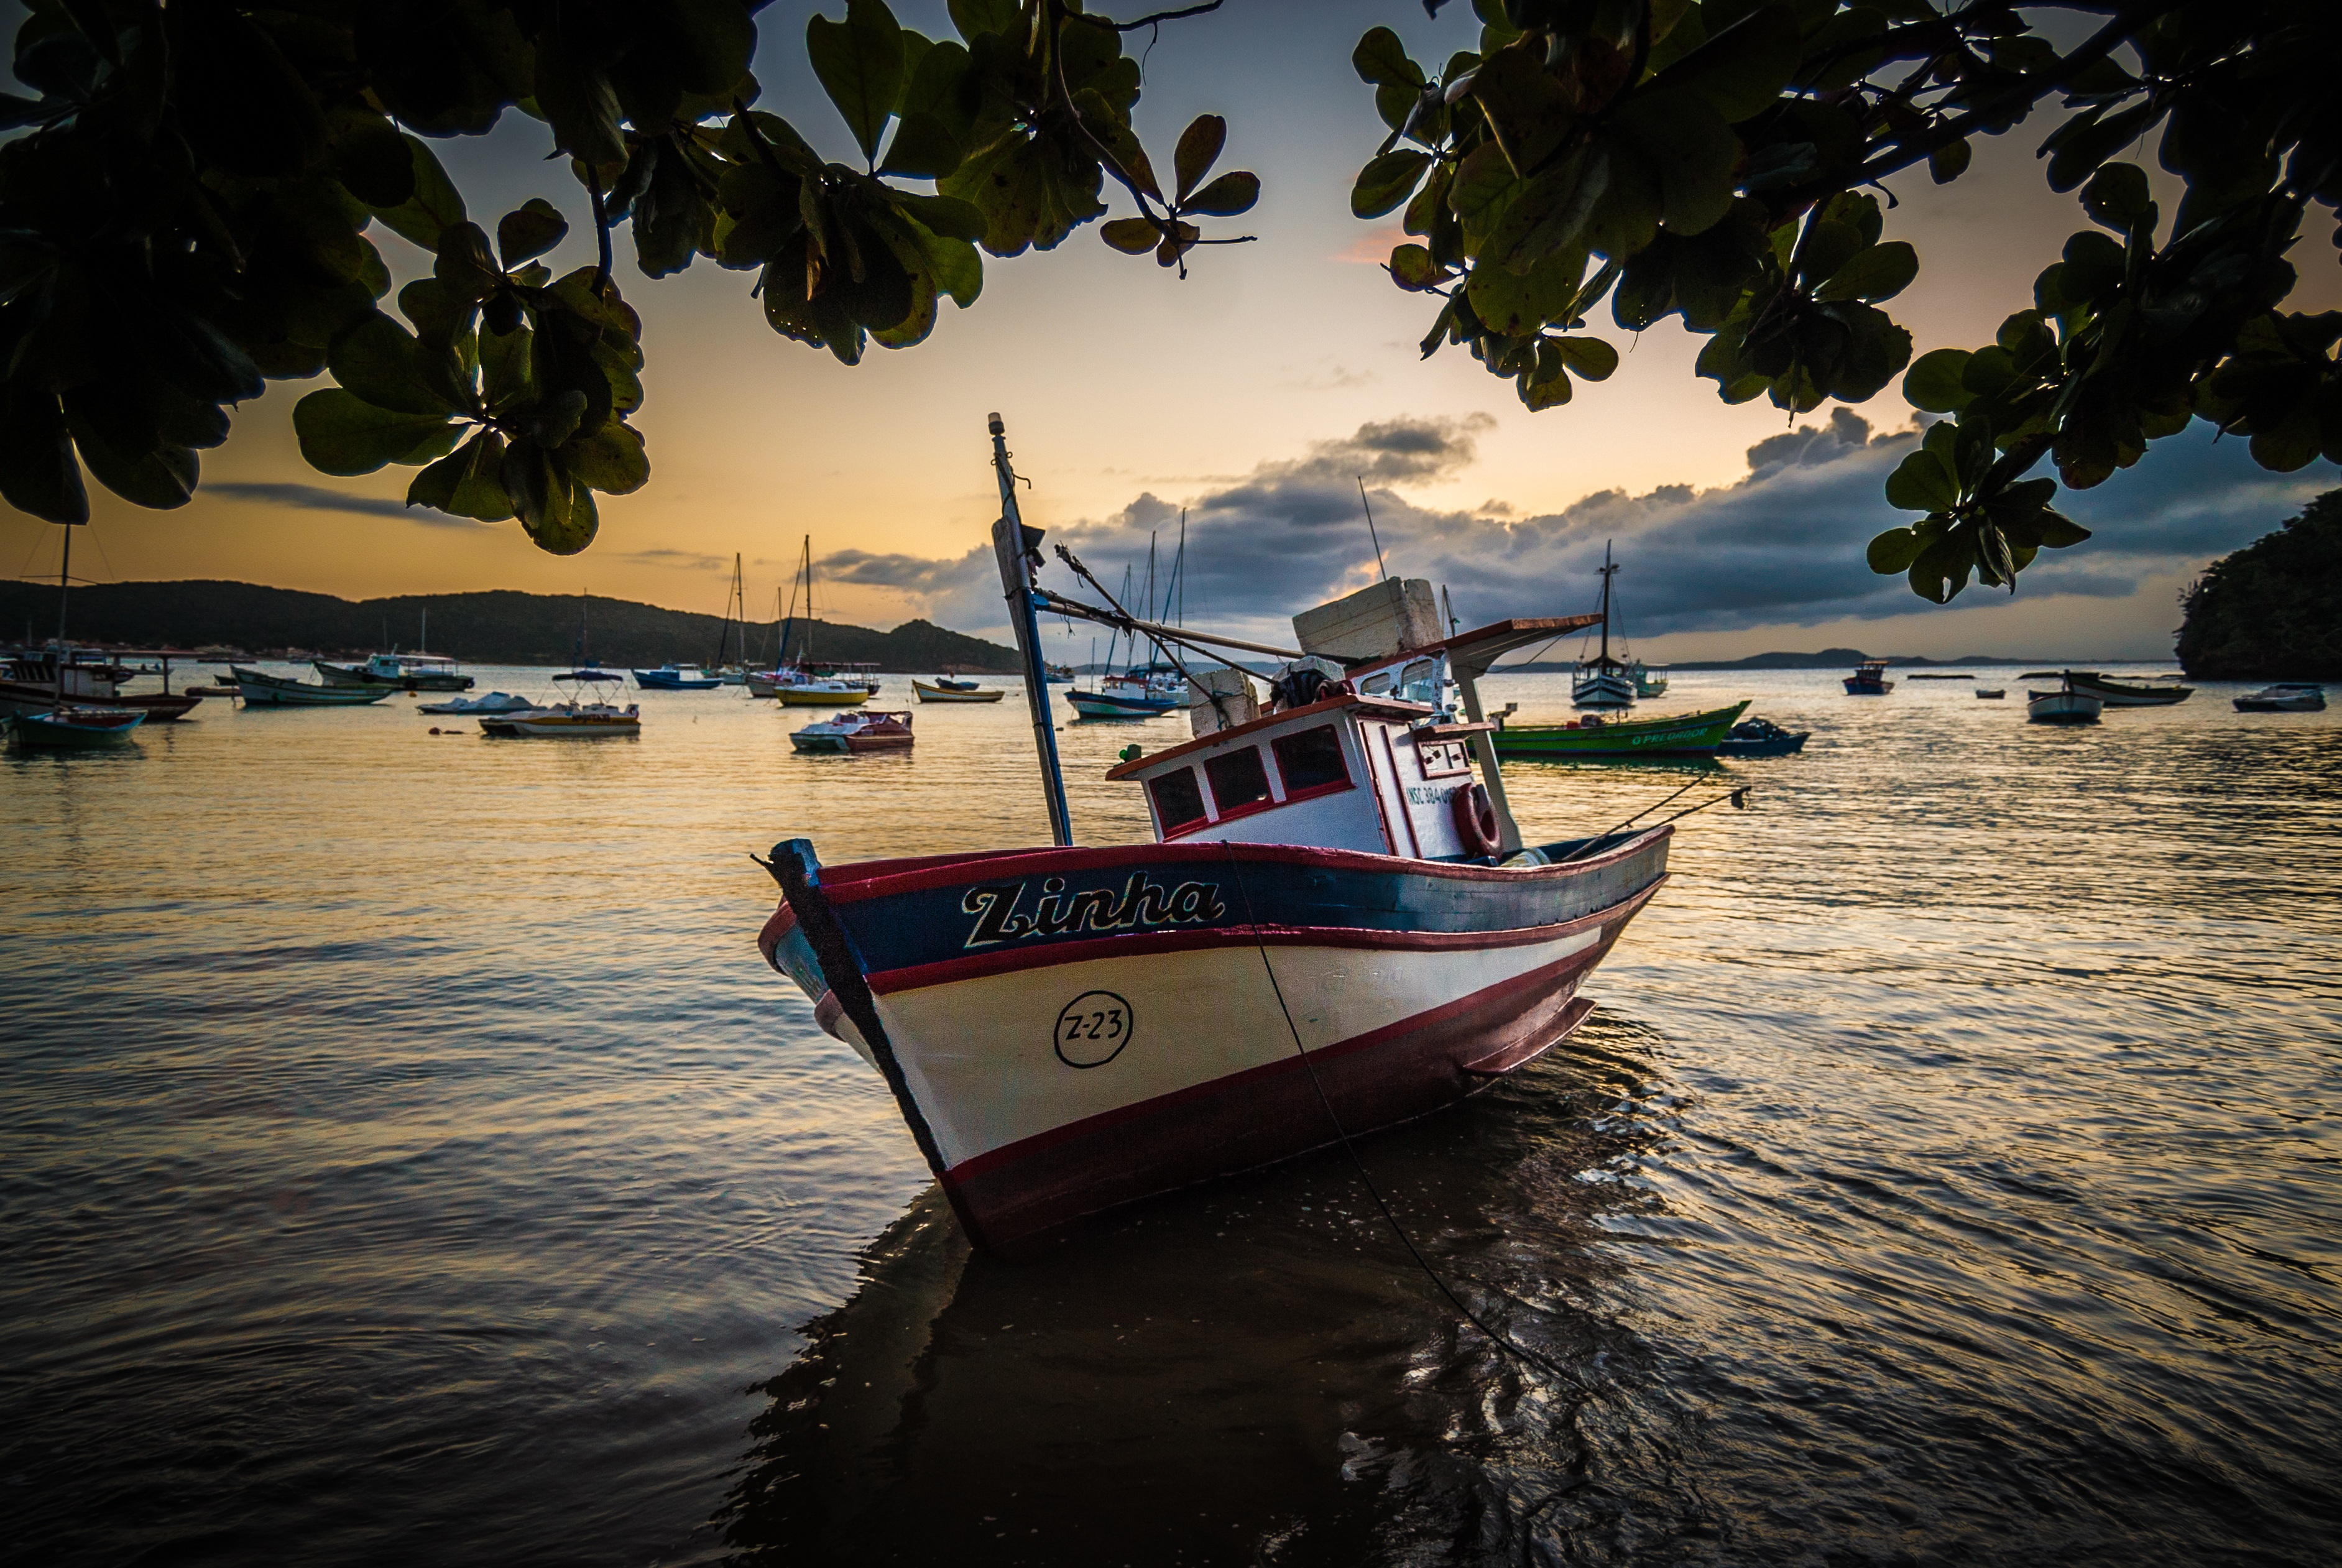
beach, sea, coast, water, ocean, boat, vehicle, bay, waterway, boating, brazil, watercraft, fishing vessel, watercraft rowing